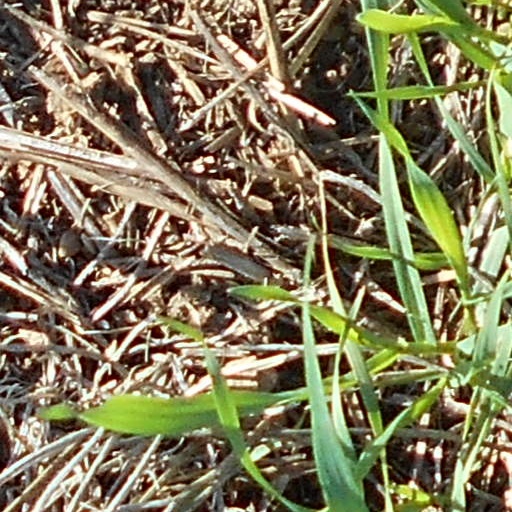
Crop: wheat